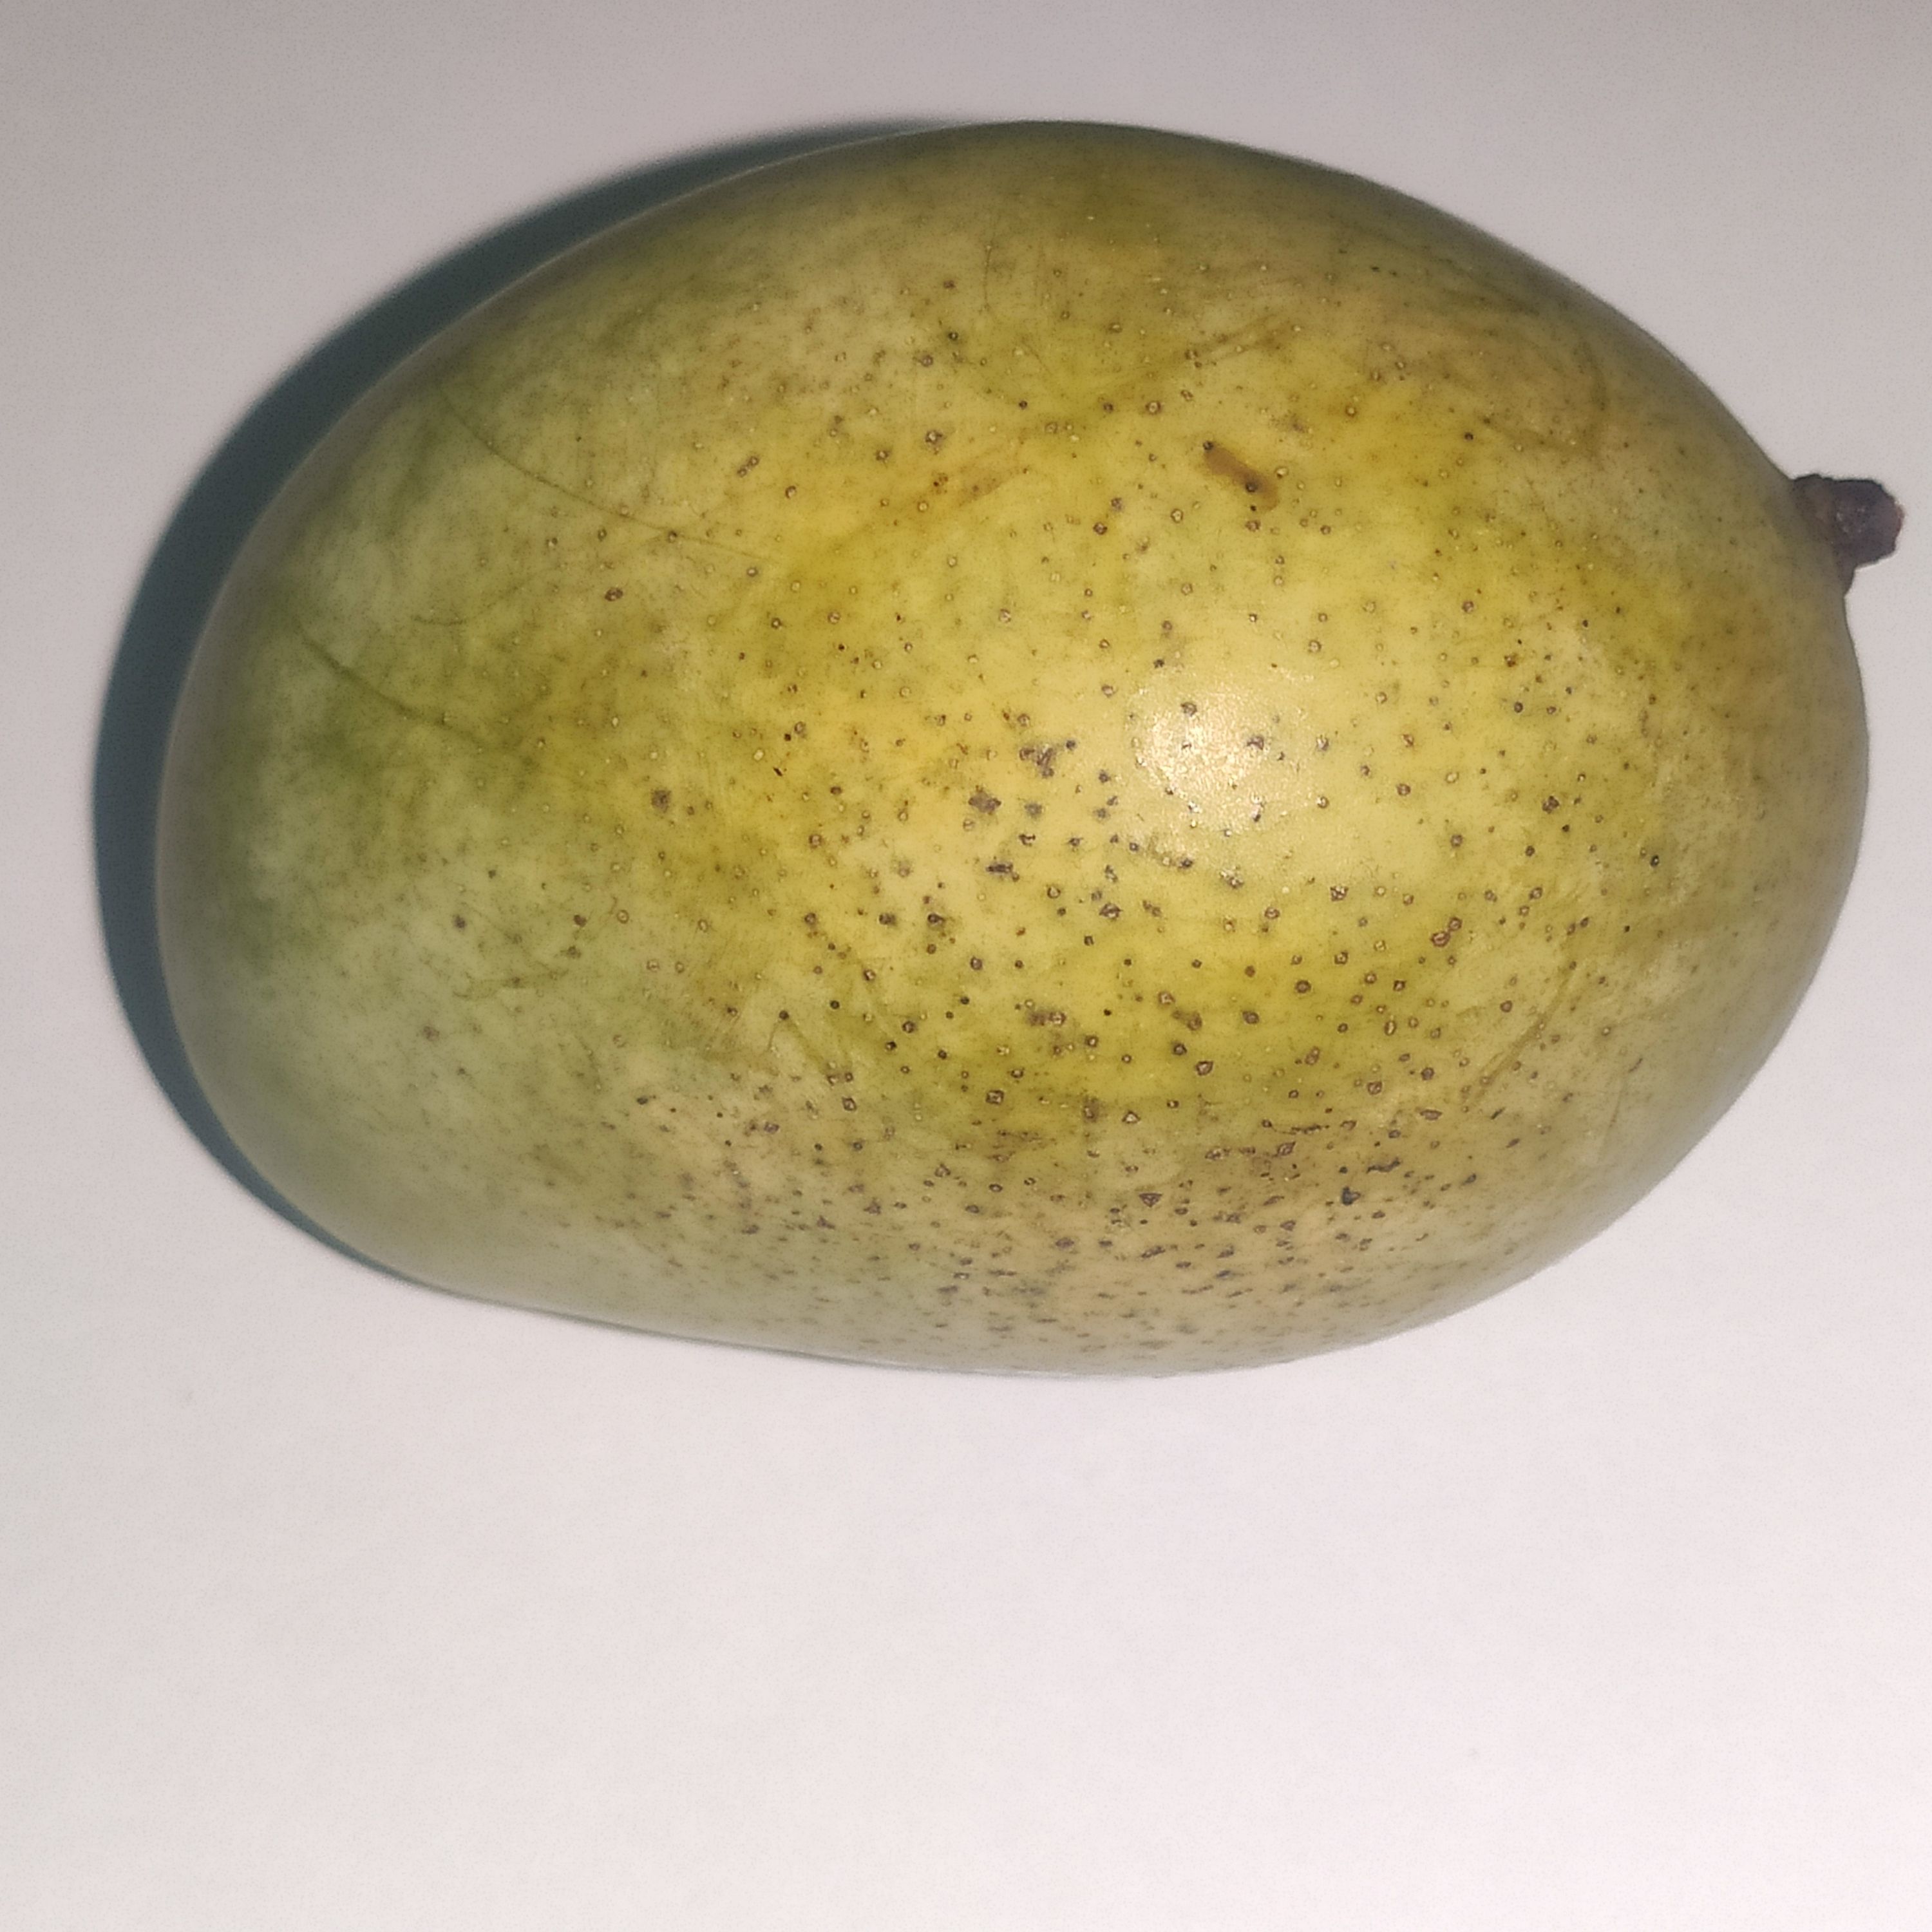
Fruit: mango
Grade: 1st-grade